Operation Motorman

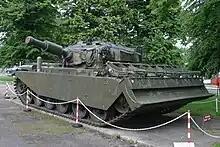
A Centurion AVRE, as used by the Army in Operation Motorman (Exhibit at the Royal Engineers Museum, Kent)

The operation began at about 4:00 a.m. on 31 July and lasted for a few hours. In "no-go areas" such as Free Derry, sirens were sounded by residents to alert others of the incursion. The British Army used bulldozers and Centurion AVREs to break through the barricades before flooding the no-go areas with troops in smaller, lighter armoured vehicles. Neither the Provisional IRA nor Official IRA attempted to hold their ground. Small-scale operations were carried out in other places like Lurgan, Armagh, Coalisland and Newry. RAF Canberra reconnaissance aircraft were employed to search for arms dumps through false colour imaging.